Mauro Carbone

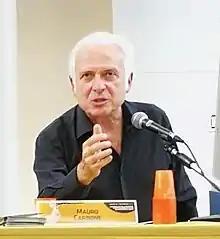
Carbone in 2018

Mauro Carbone (born 8 December 1956) is an Italian philosopher. Since 2009, he has been a full professor at the Faculté de Philosophie of the Jean Moulin University Lyon 3 in Lyon, France. From 2012 to 2017, he has been a senior member of the Institut Universitaire de France.